Eliot Davis

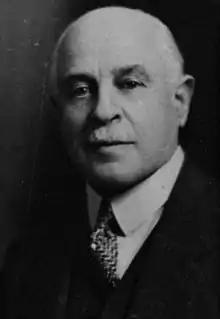

Eliot Rypinski Davis (15 August 1871 – 5 January 1954) was a member of the New Zealand Legislative Council from 22 June 1934 to 21 June 1941 when his term ended; then from 8 September 1941 to 7 September 1948 and 8 September 1948 to 31 December 1950 when the Council was abolished. He was appointed by the United/Reform Coalition Government then the First Labour Government.